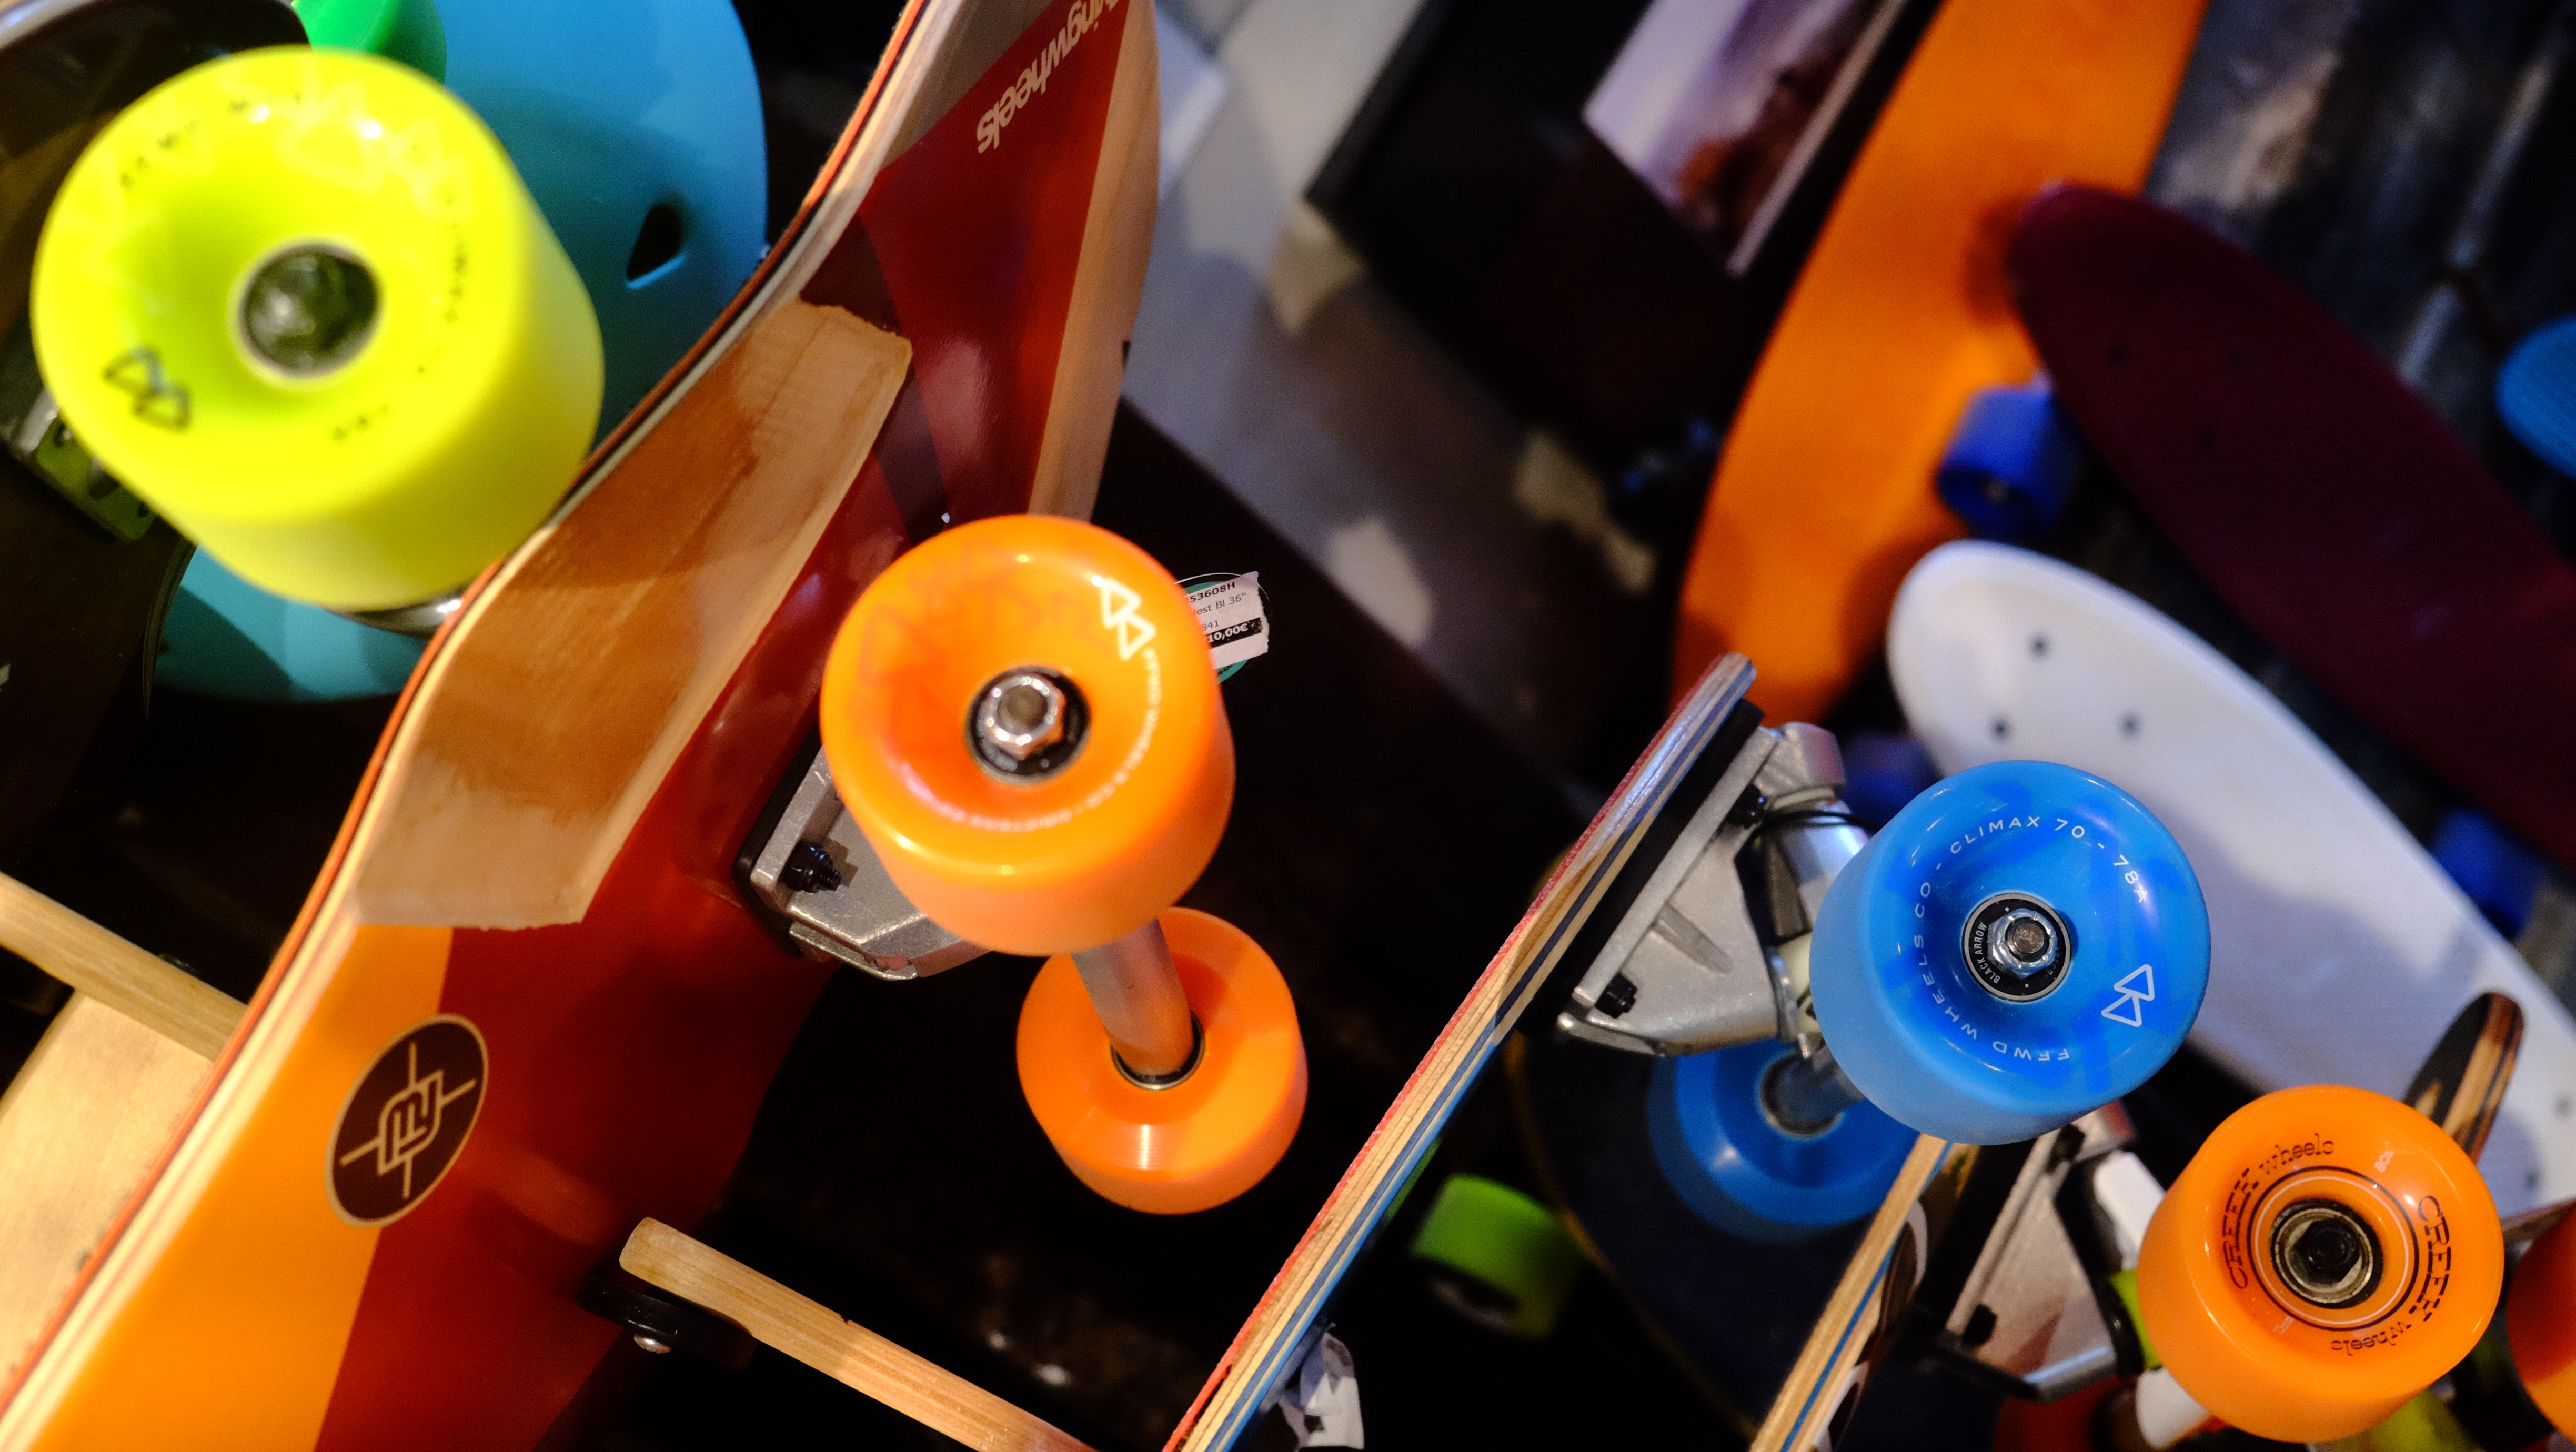
wheel, vehicle, color, blue, yellow, toy